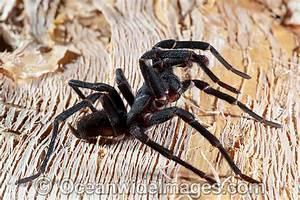
spider